Ashford Bowdler

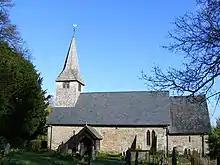
St Andrew's church

The parish church, in the Diocese of Hereford, is situated by the River Teme and was constructed about 1211; it is dedicated to Saint Andrew.